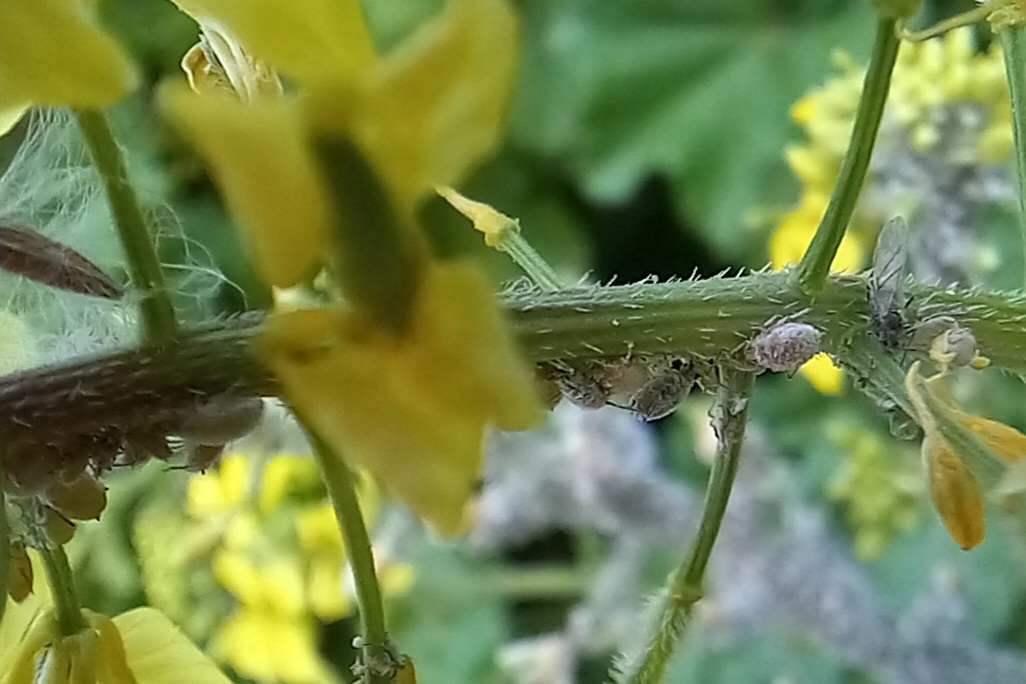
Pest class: cabbage_aphid